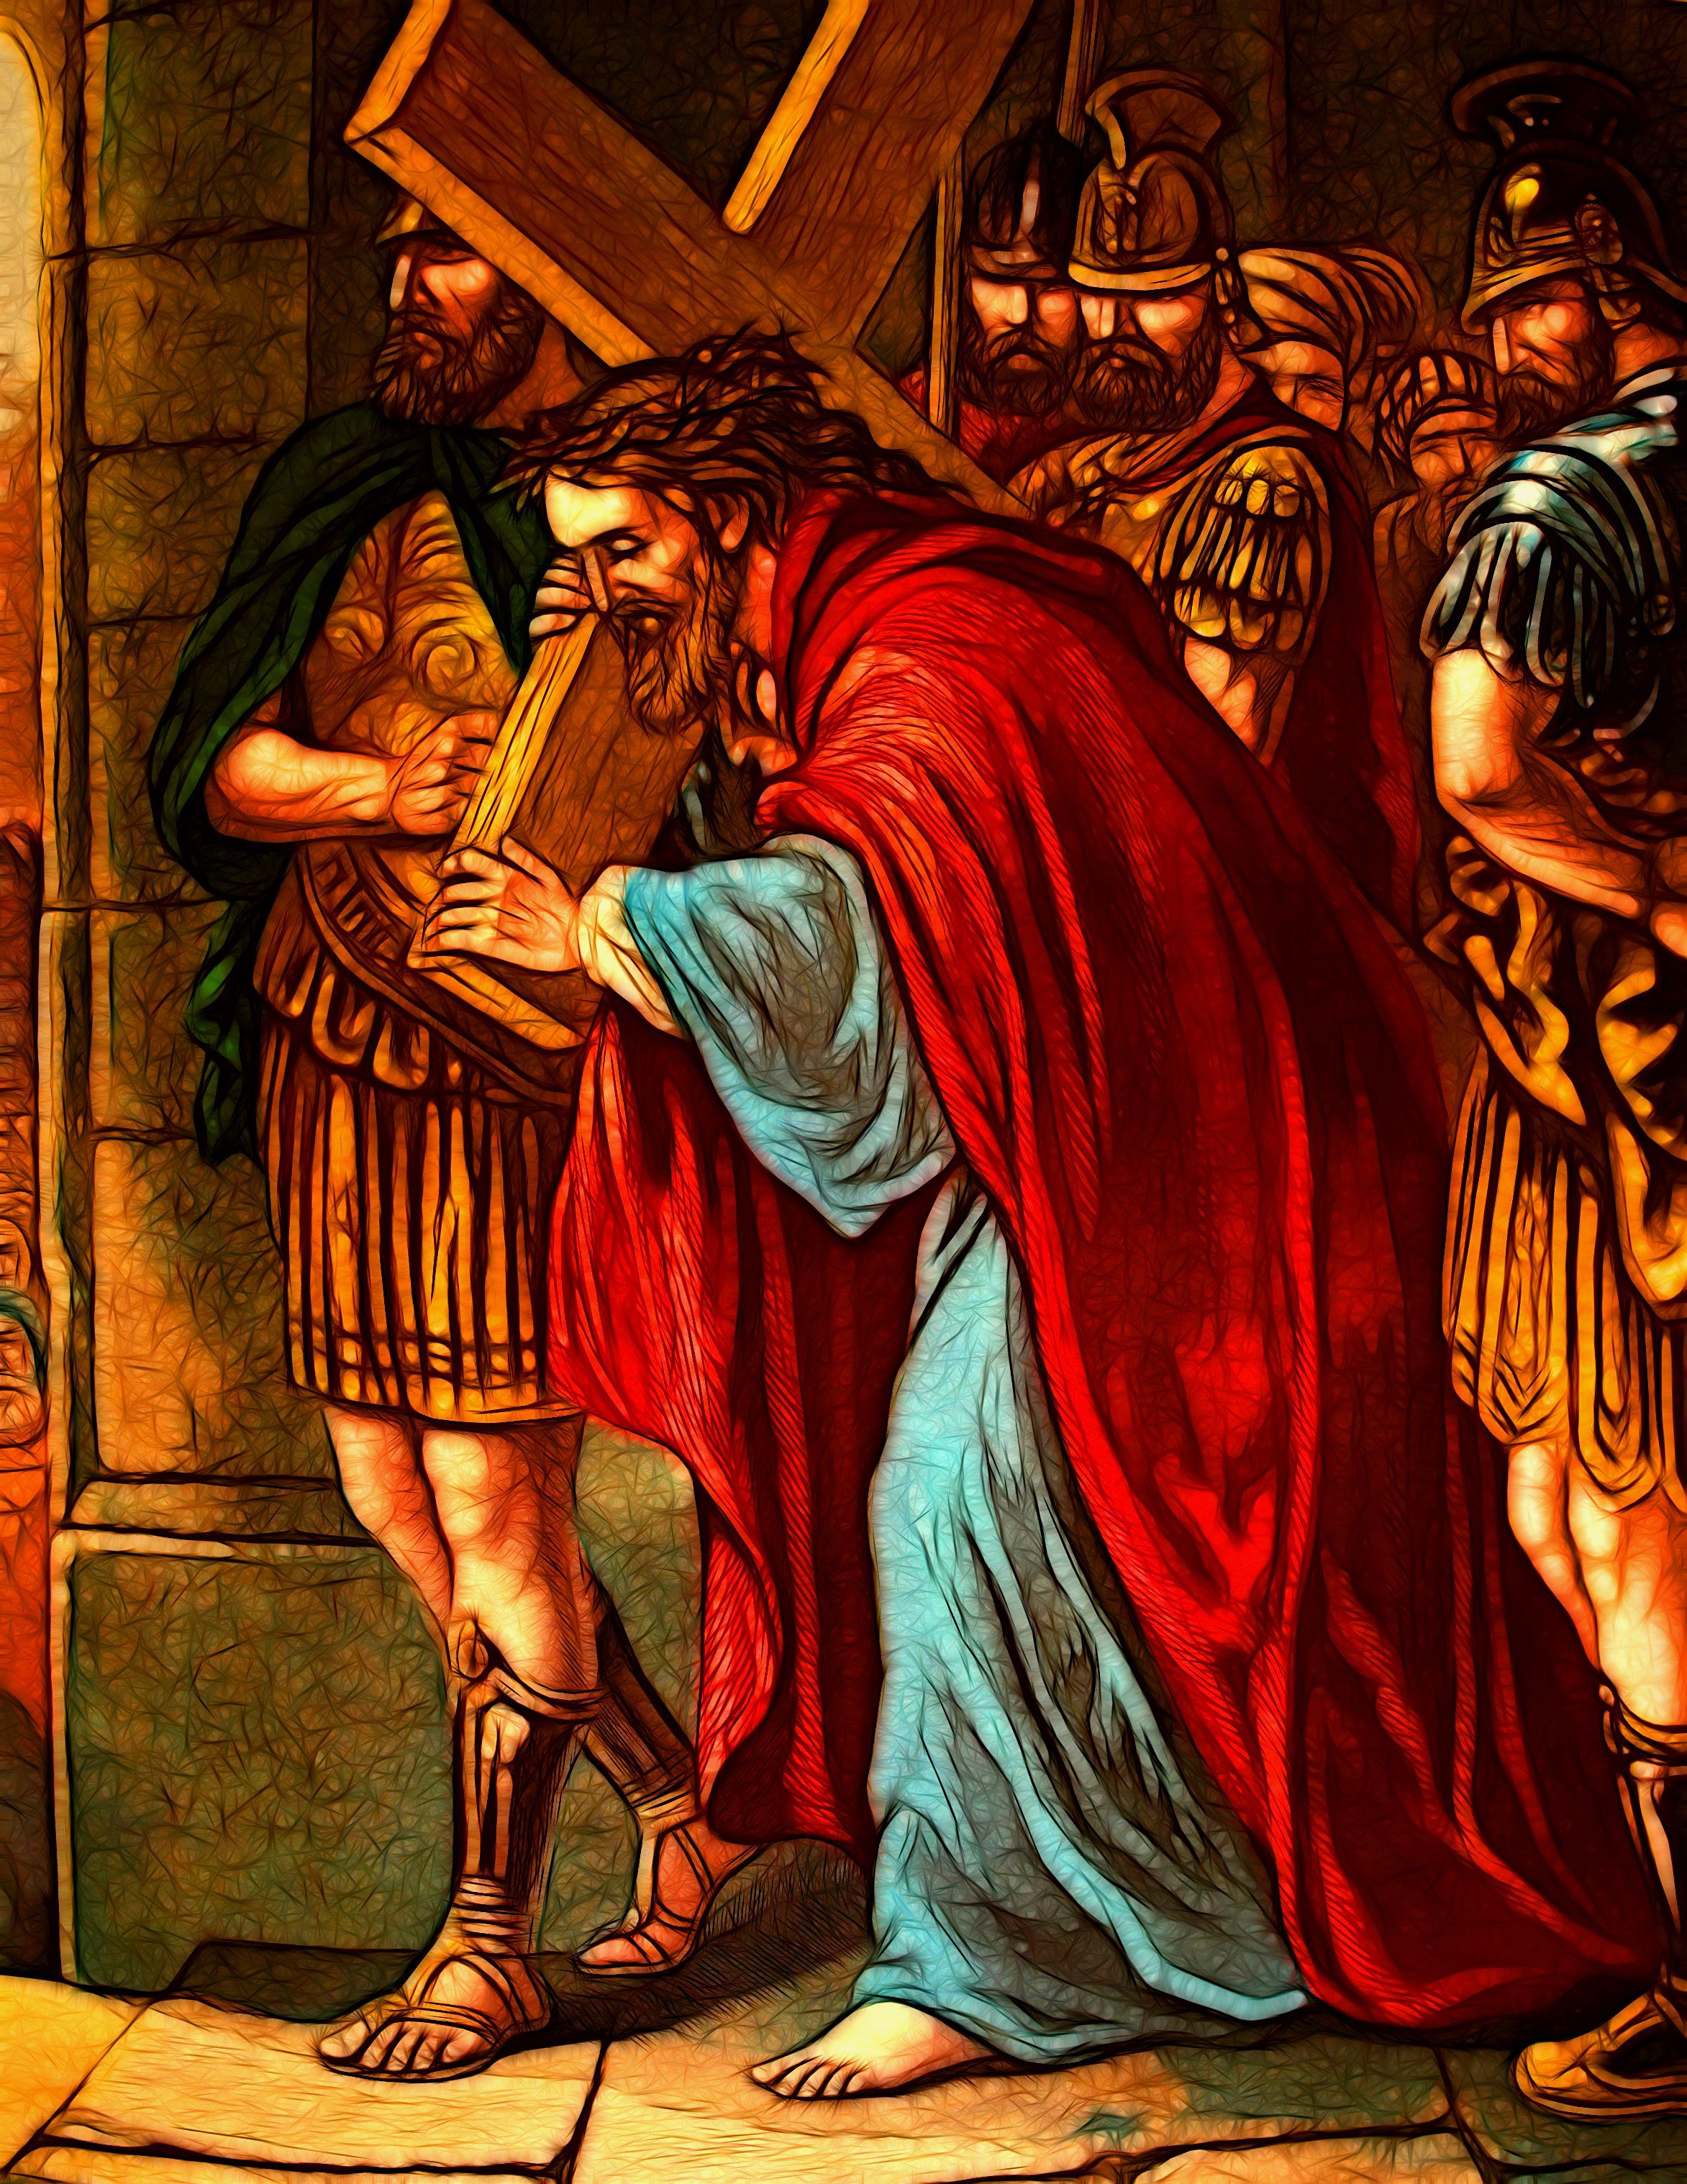
antique, old, religion, cross, colorful, christian, bible, painting, art, illustration, picture, history, christianity, soldiers, jesuschrist, romans, middle ages, mythology